Plachimada Coca-Cola struggle

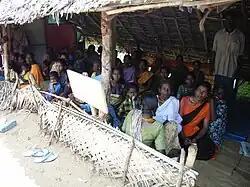
Protest camp

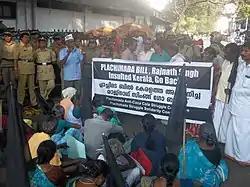
Protest by Plachimada people

On 22 April 2002, the villagers, mostly Adivasi, began to protest in front of the factory by blocking its entrance. The impromptu protest continued and lasted for years, by gathering support from environmental groups, locals and national political parties and activists. Continued protests and litigation eventually helped the people of Plachimada to shut down the factory in March 2004.